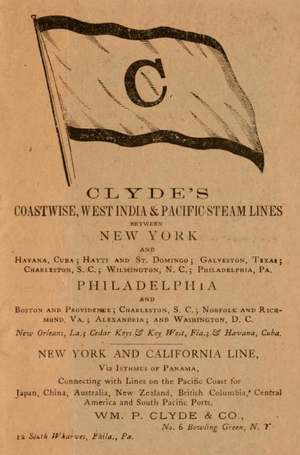
La Clyde Steamship Company ou Clyde's était une compagnie navale de bateaux à vapeur reliant la Ville de New York à la Floride, Boston et Providence, de Cuba, de la Nouvelle-Orléans et quelques autres quais.